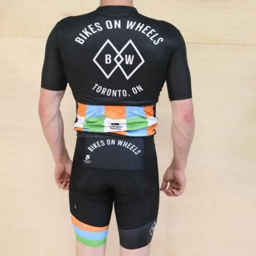
this jersey is designed for serious racers and riders who are looking for one of the most aerodynamic jerseys available .